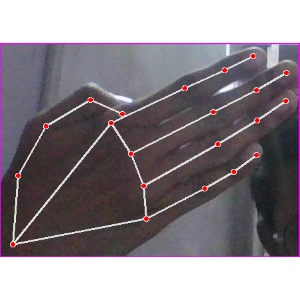
अक्षर: घ